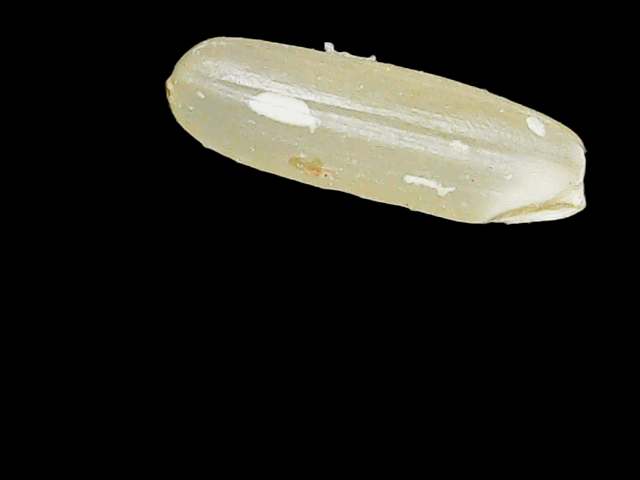
Rice variety: Binadhan17